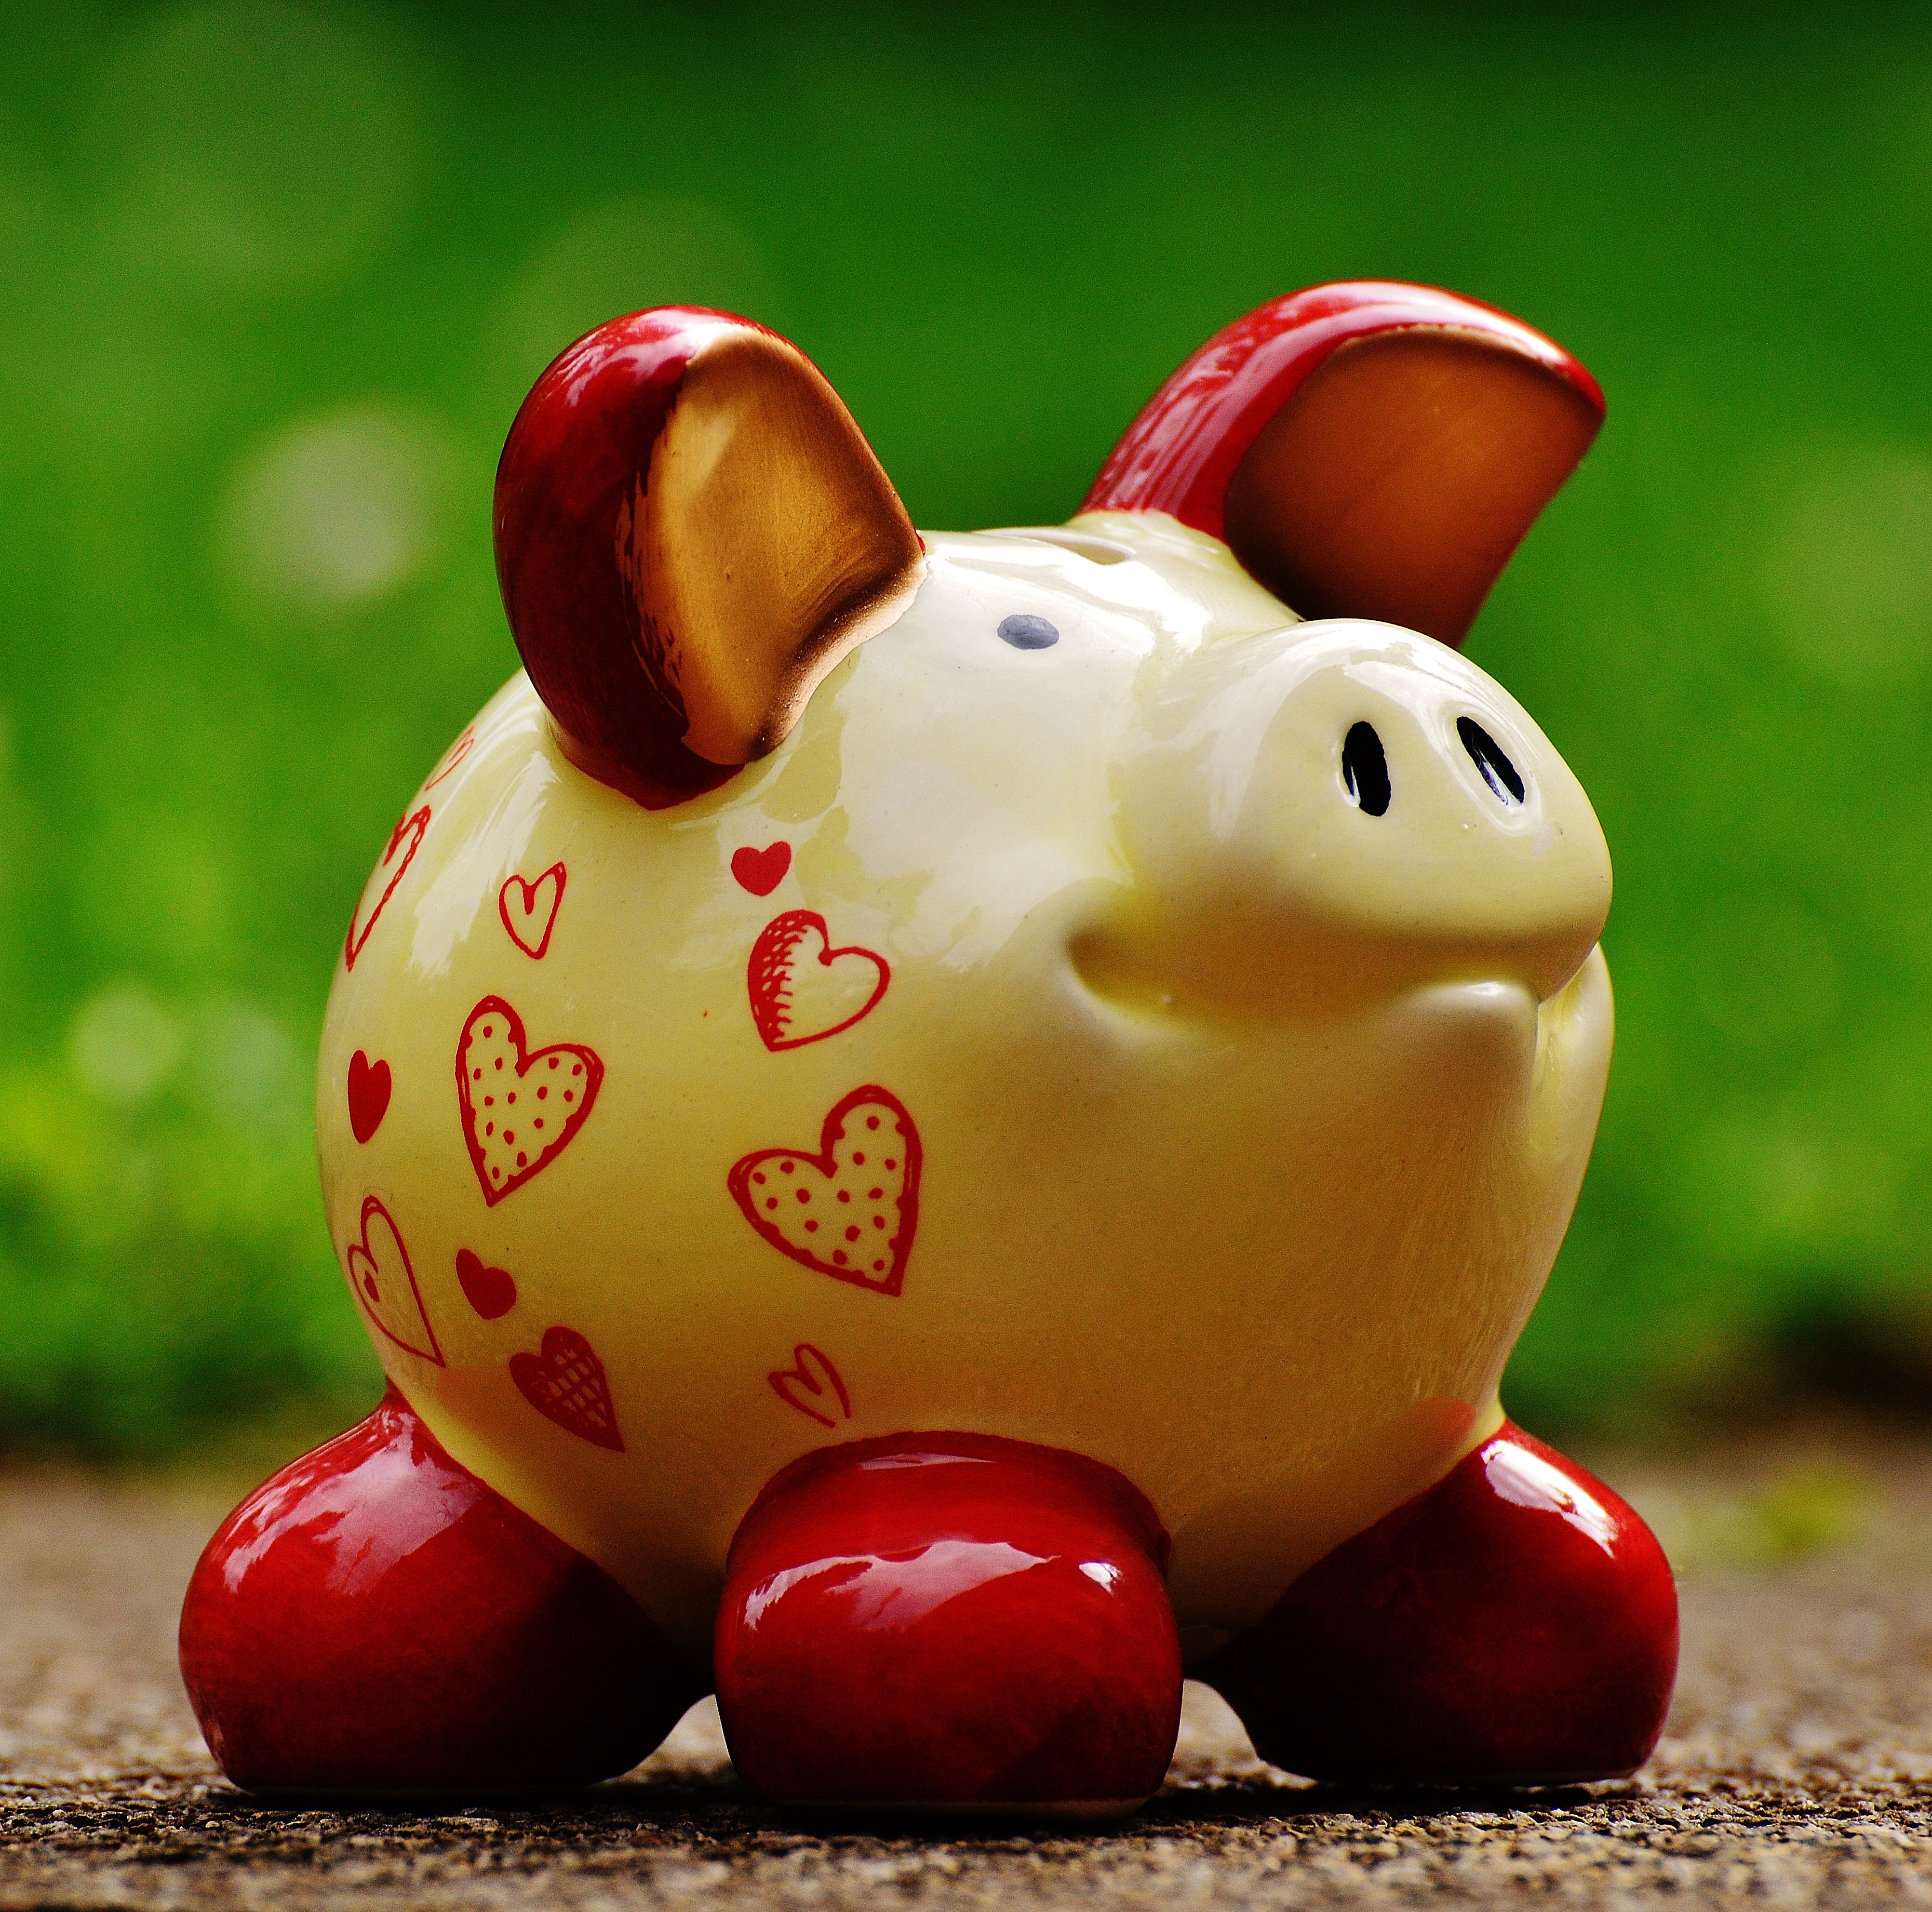
meadow, heart, red, ceramic, money, toy, piglet, funny, piggy bank, save, slot, coins, spar slot, savings bank, bank note